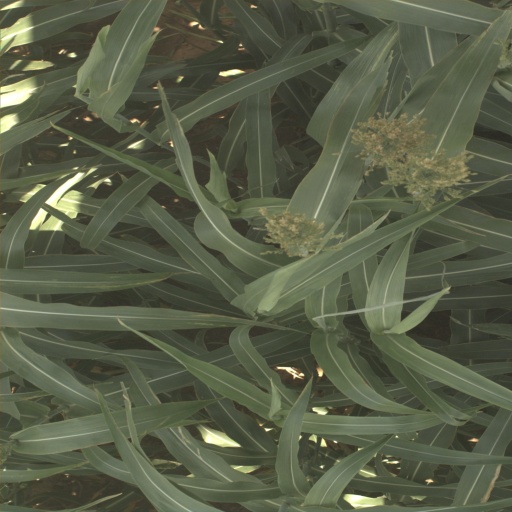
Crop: sorghum